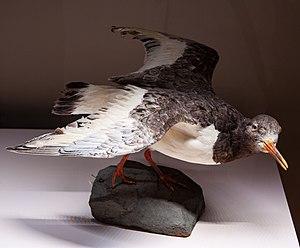
Huîtrier-pie naturalisé, exposé dans la salle de la Baleine du Musée océanographique de Monaco.
L'Huîtrier pie, ou Pie de mer, est une espèce d'oiseaux de la famille des huîtriers. C'est la seule espèce de cette famille vivant en France.